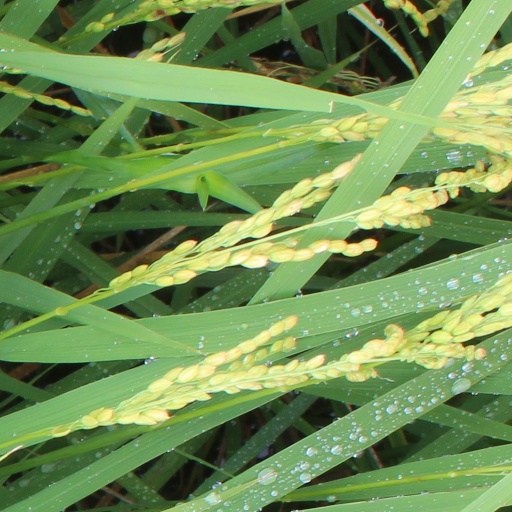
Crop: rice